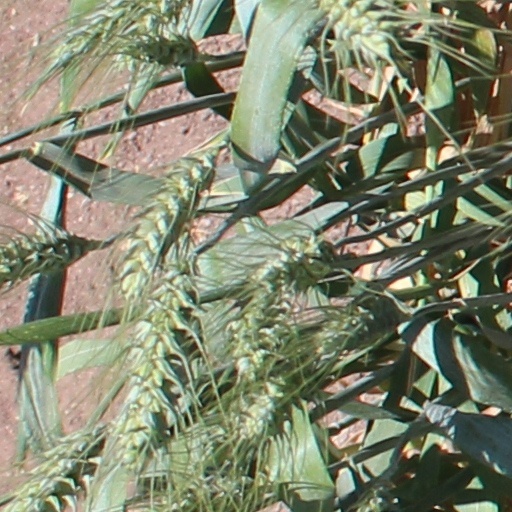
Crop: wheat